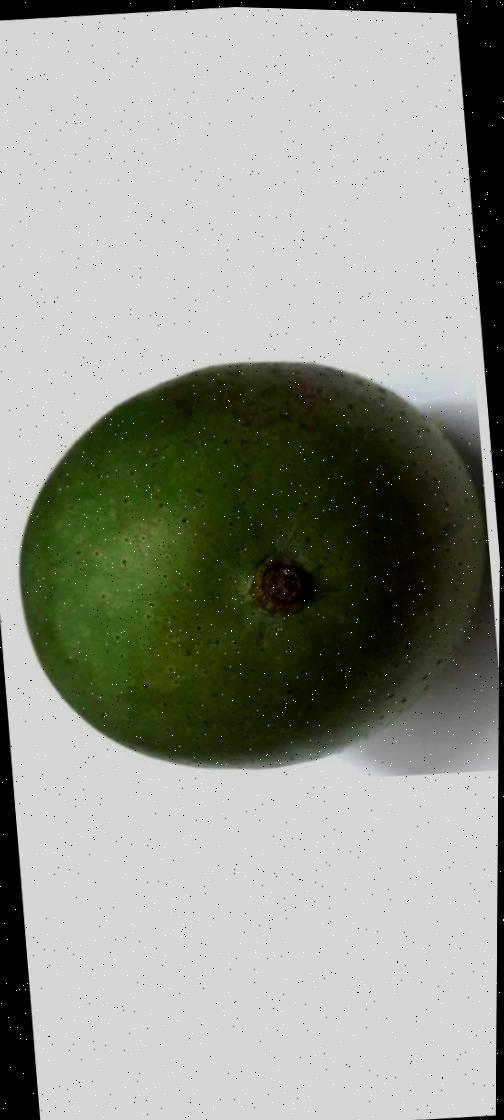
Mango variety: Ashshina Zhinuk